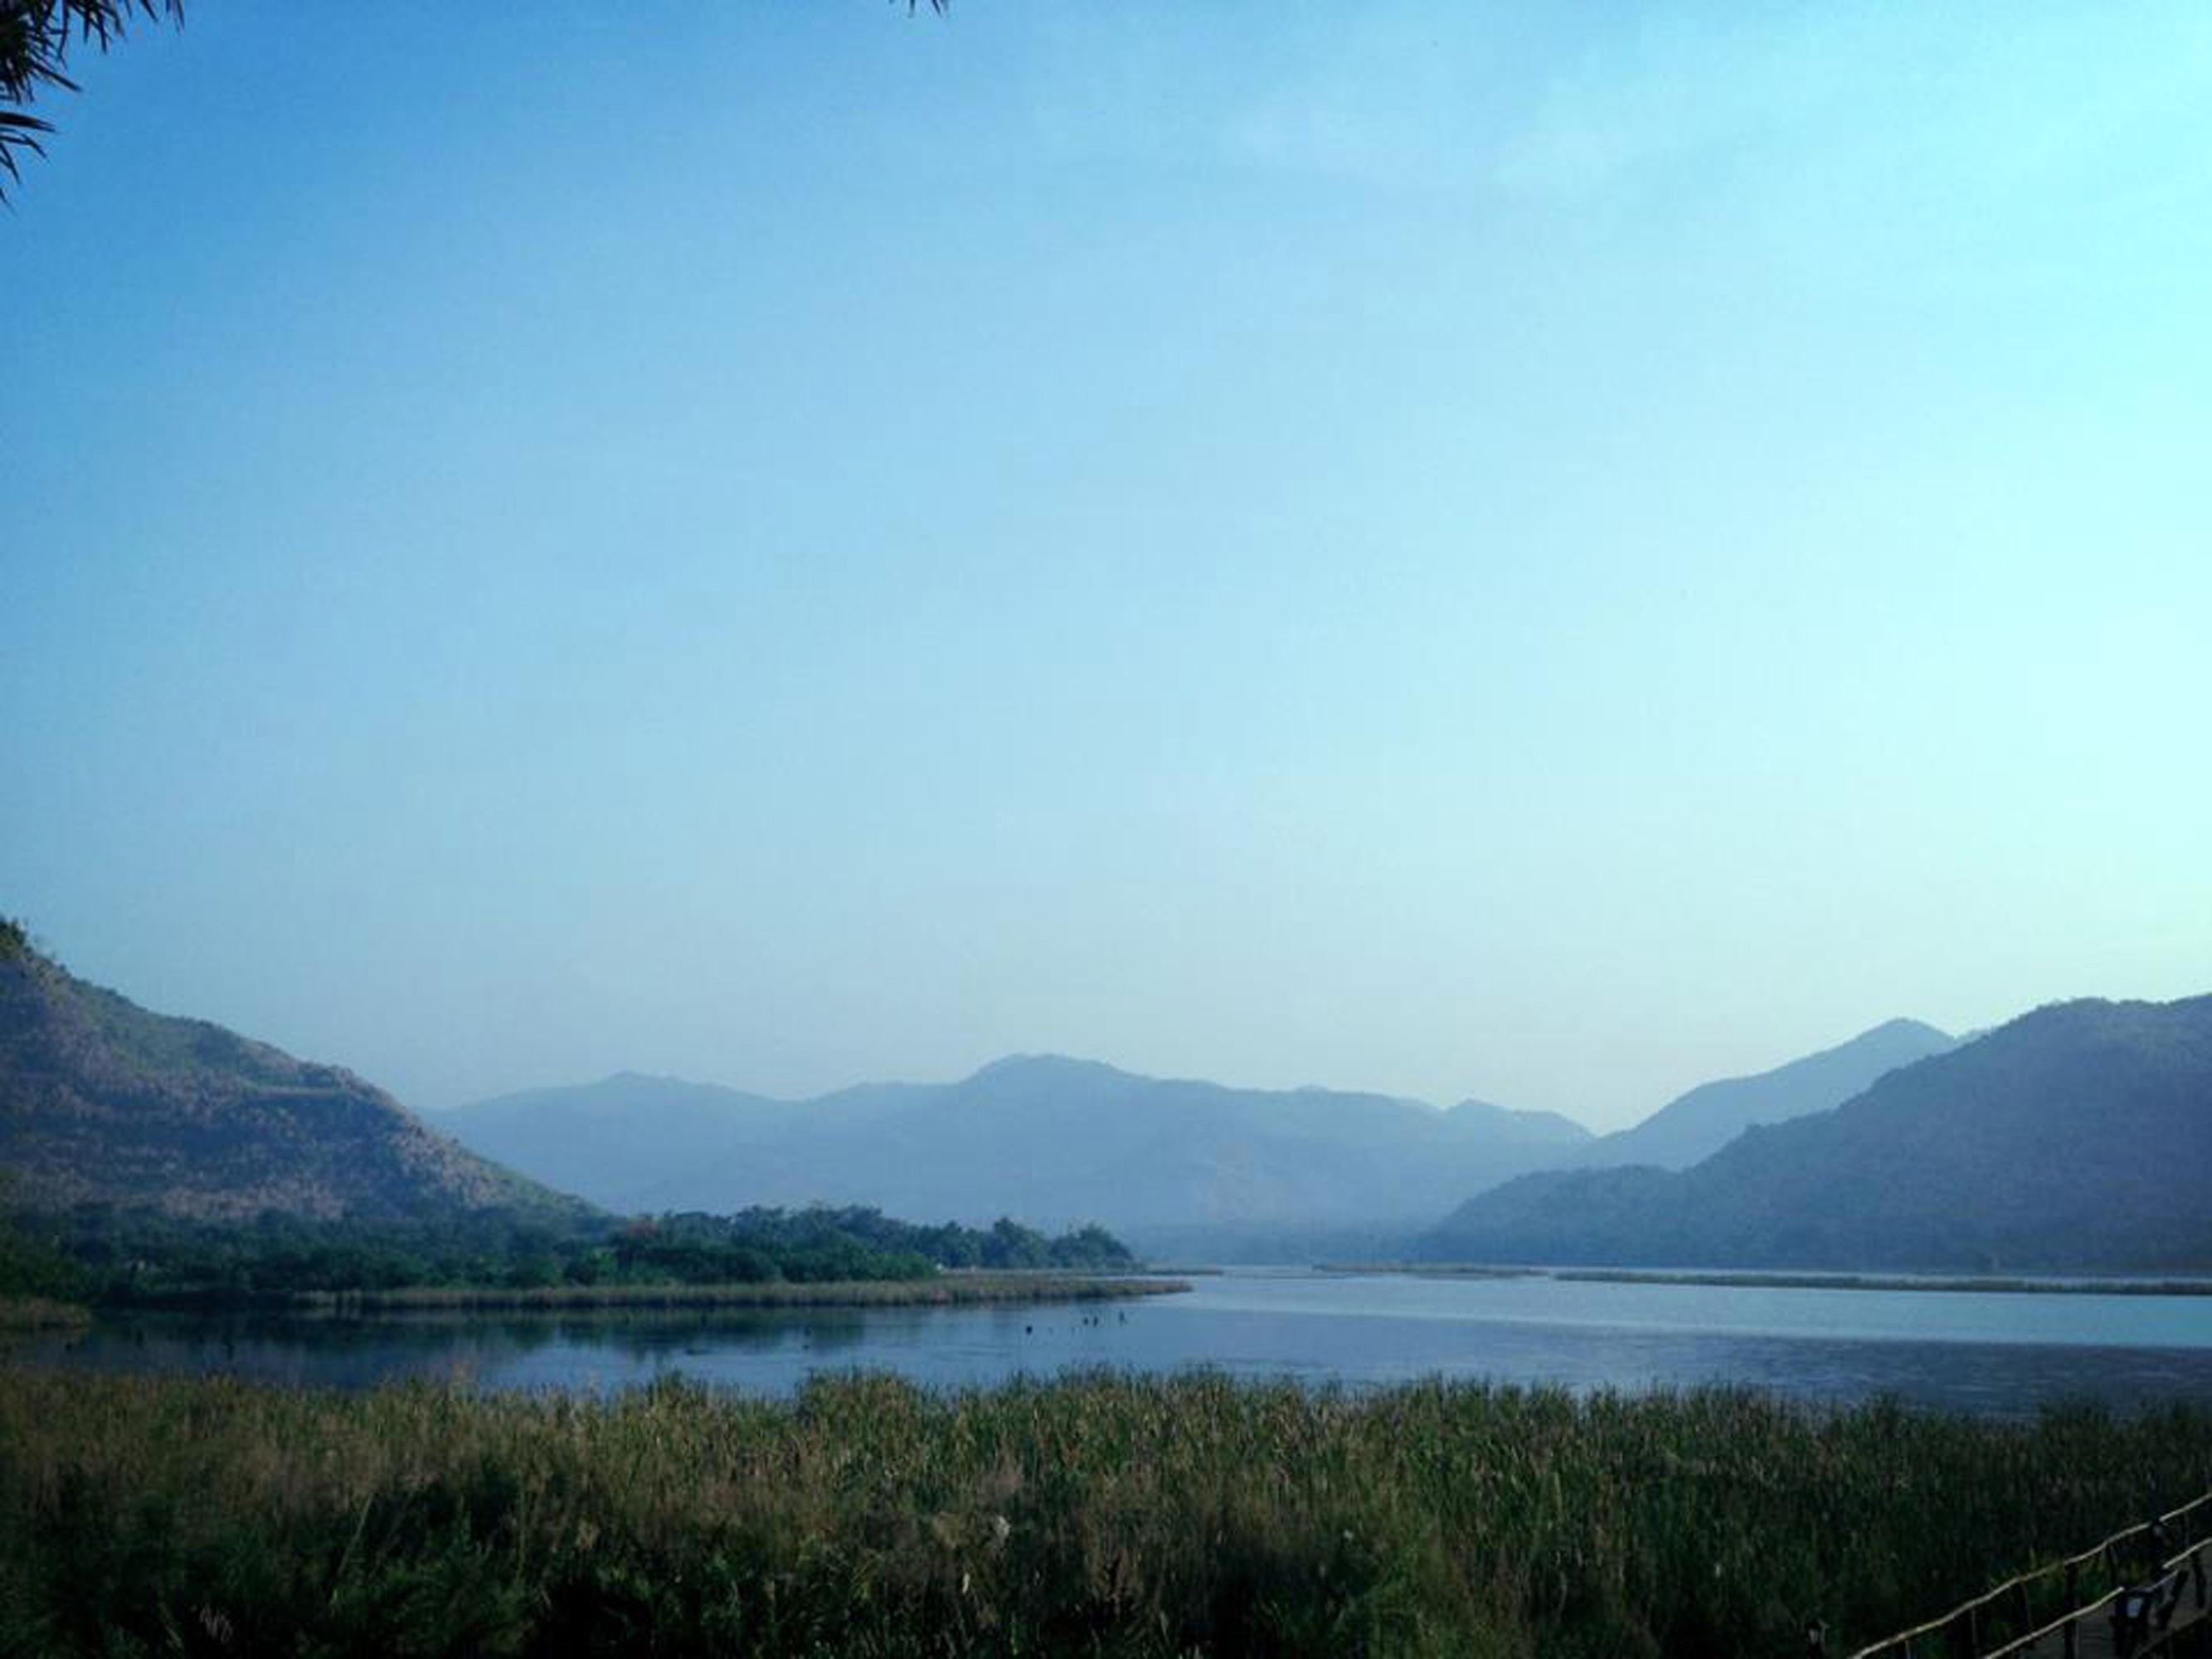
sea, mountain, lake, mountain range, reflection, bay, fjord, reservoir, highland, body of water, plateau, fell, loch, atmospheric phenomenon, mountainous landforms